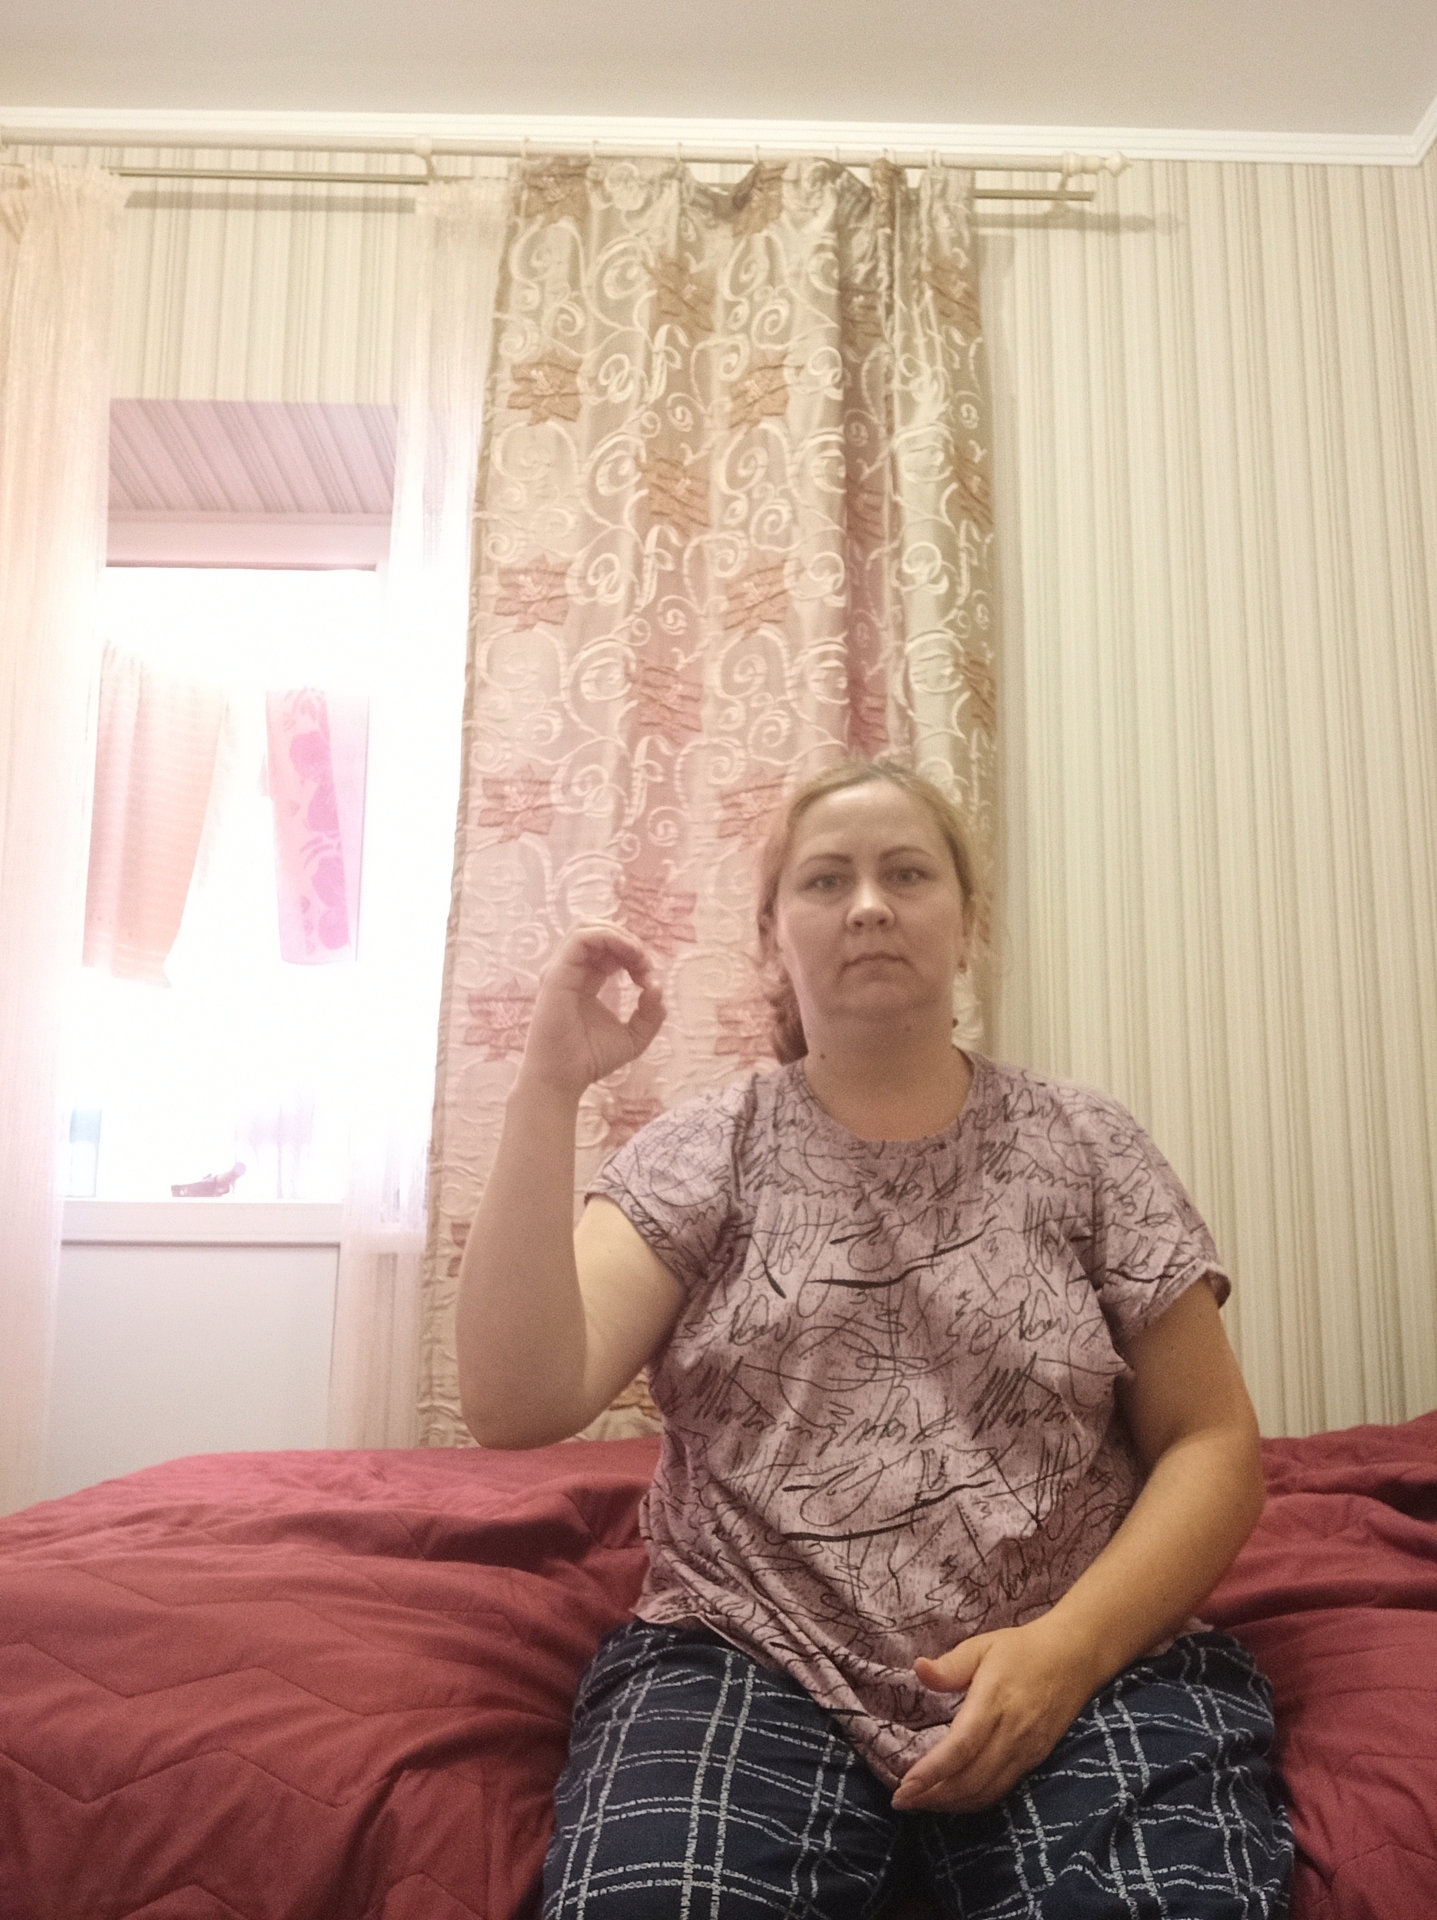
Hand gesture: grip